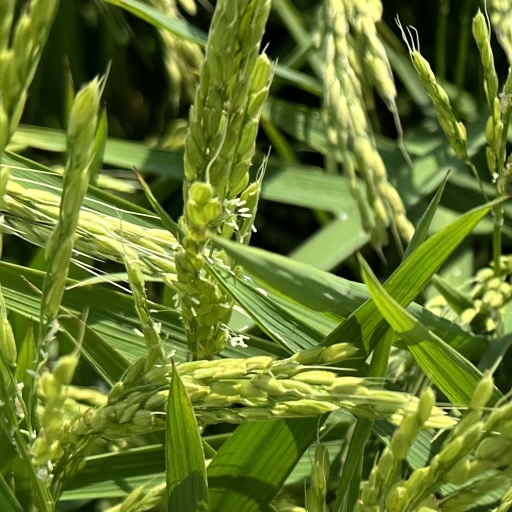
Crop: rice